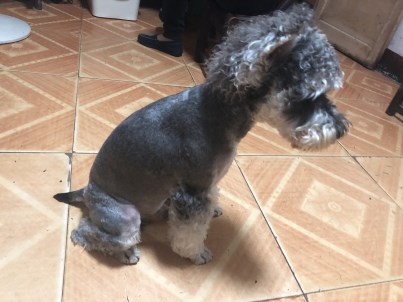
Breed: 2342-n000102-miniature_schnauzer